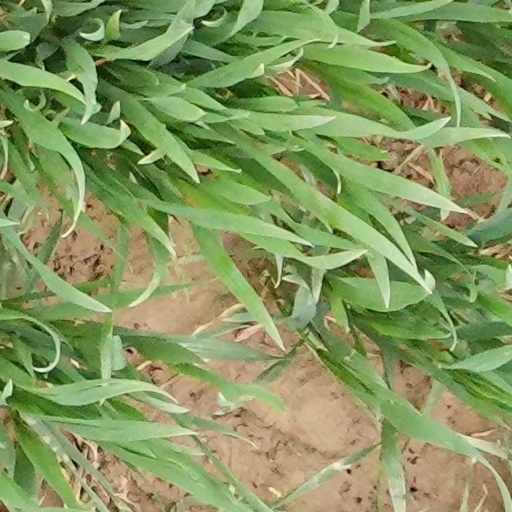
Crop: wheat